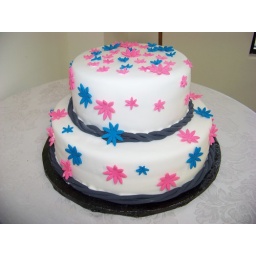
A 2 tier round cake covered in white fondant decorated with pink and blue flower petals